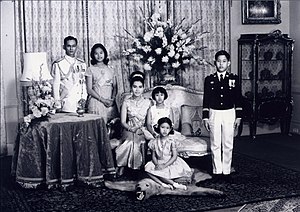
Bhumibol Adulyadej / Tidslinje / Fotos af kong Bhumibol relevant til tidslinjen
Kong Bhumibol Adulyadej, Rama IX af Thailand var den niende konge fra Thailands Chakri-dynasti. Han var søn af Mahidol Adulyadej, prins af Songkla og Srinagarindra, og han overtog tronen efter at hans bror kong Ananda Mahidols døde i 1946. Kong Bhumibol blev formelt kronet i 1950. Bhumibol Adulyadej regerede siden 9. juni 1946, og han var på tidspunktet for sin død, verdens længst siddende statsoverhoved og den længst regerende monark i Thailands historie med en regeringstid på 70 år og 126 dage.